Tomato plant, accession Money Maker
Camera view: horizontal (90 deg, fisheye); turntable rotation: 330 degrees
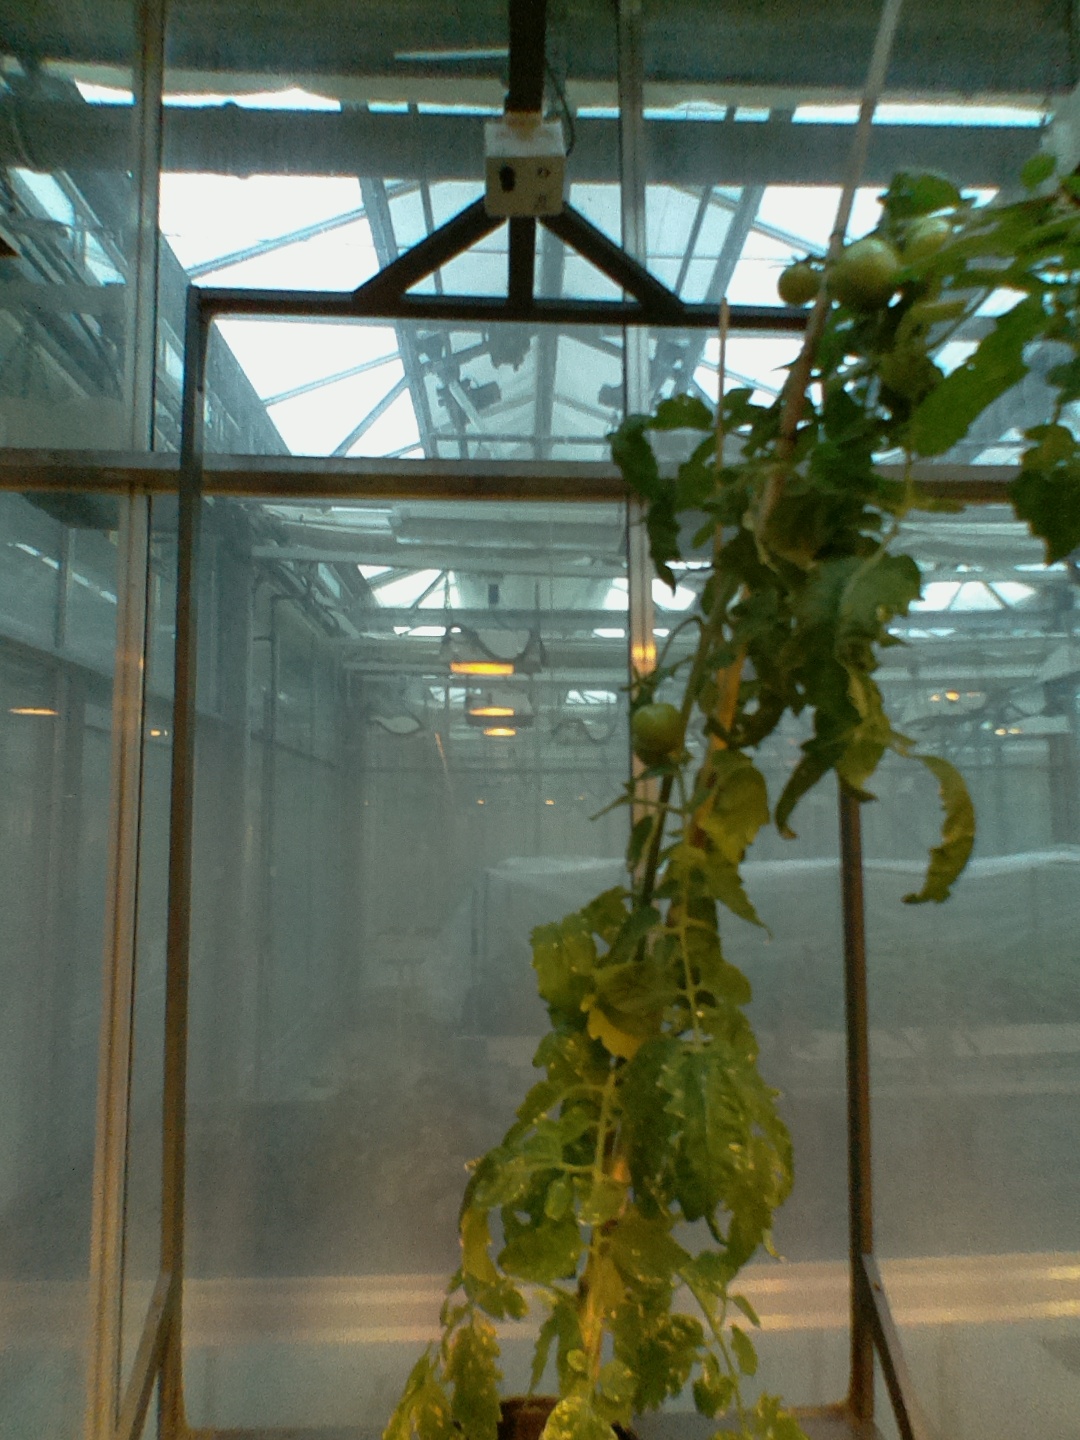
BBCH growth stage 76: 60%-70% of final fruit size